Terry Lim

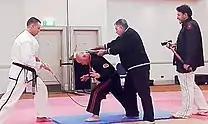

For Lim's 70th birthday and Hall of Fame demonstration, he prepared and bent a two-meter metal rod with his throat as shown in his documentary by the acclaimed award-winning director Angus Sampson. In 2016 Lim was presented with a lifetime achievement award at the Australasian Martial Arts Hall of Fame and World Karate Union Hall Of Fame, which was held at the Hotel Grand Chancellor on Hindley Street, Adelaide.